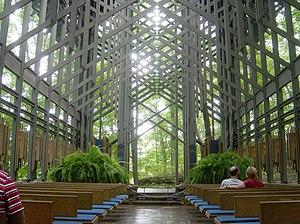
La chapelle Thorncrown est une chapelle construite en 1980 et située à Eureka Springs, Arkansas, aux États-Unis ; elle est l'œuvre de l'architecte E. Fay Jones.